Strong Style Pro-Wrestling

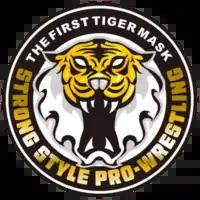
Strong Style Pro-Wrestling logo used since 2019

(SSPW) is a Japanese professional wrestling and martial arts promotion founded in 2005 by Satoru Sayama as (RJPW), before being renamed in 2019.